Heresy

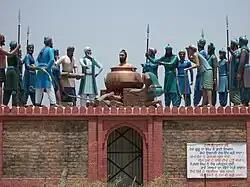
Mehdiana Sahib: the Killing of Bhai Dayala, a Sikh, by the Mughals at Chandni Chowk, India in 1675

Starting in medieval times, Muslims began to refer to heretics and those who antagonized Islam as "zindiqs", the charge being punishable by death.